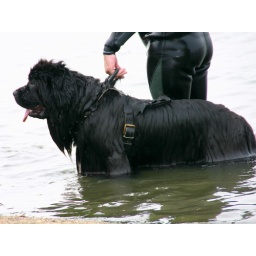
Newfoundland water rescue dogs in training at Fairlop waters